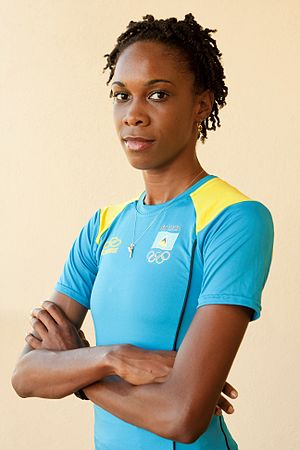
Saint Lucia ved OL
Højdespringeren Levern Spencer har været flagbærer for Saint Lucia til åbningsceremonien ved tre olympiske lege.
Saint Lucia deltog første gang i olympiske lege under sommer-OL 1996 i Atlanta og har deltaget i samtlige efterfølgende sommerlege. Nationen har aldrig deltaget i vinterlegene og har aldrig vundet nogen olympiske medaljer.